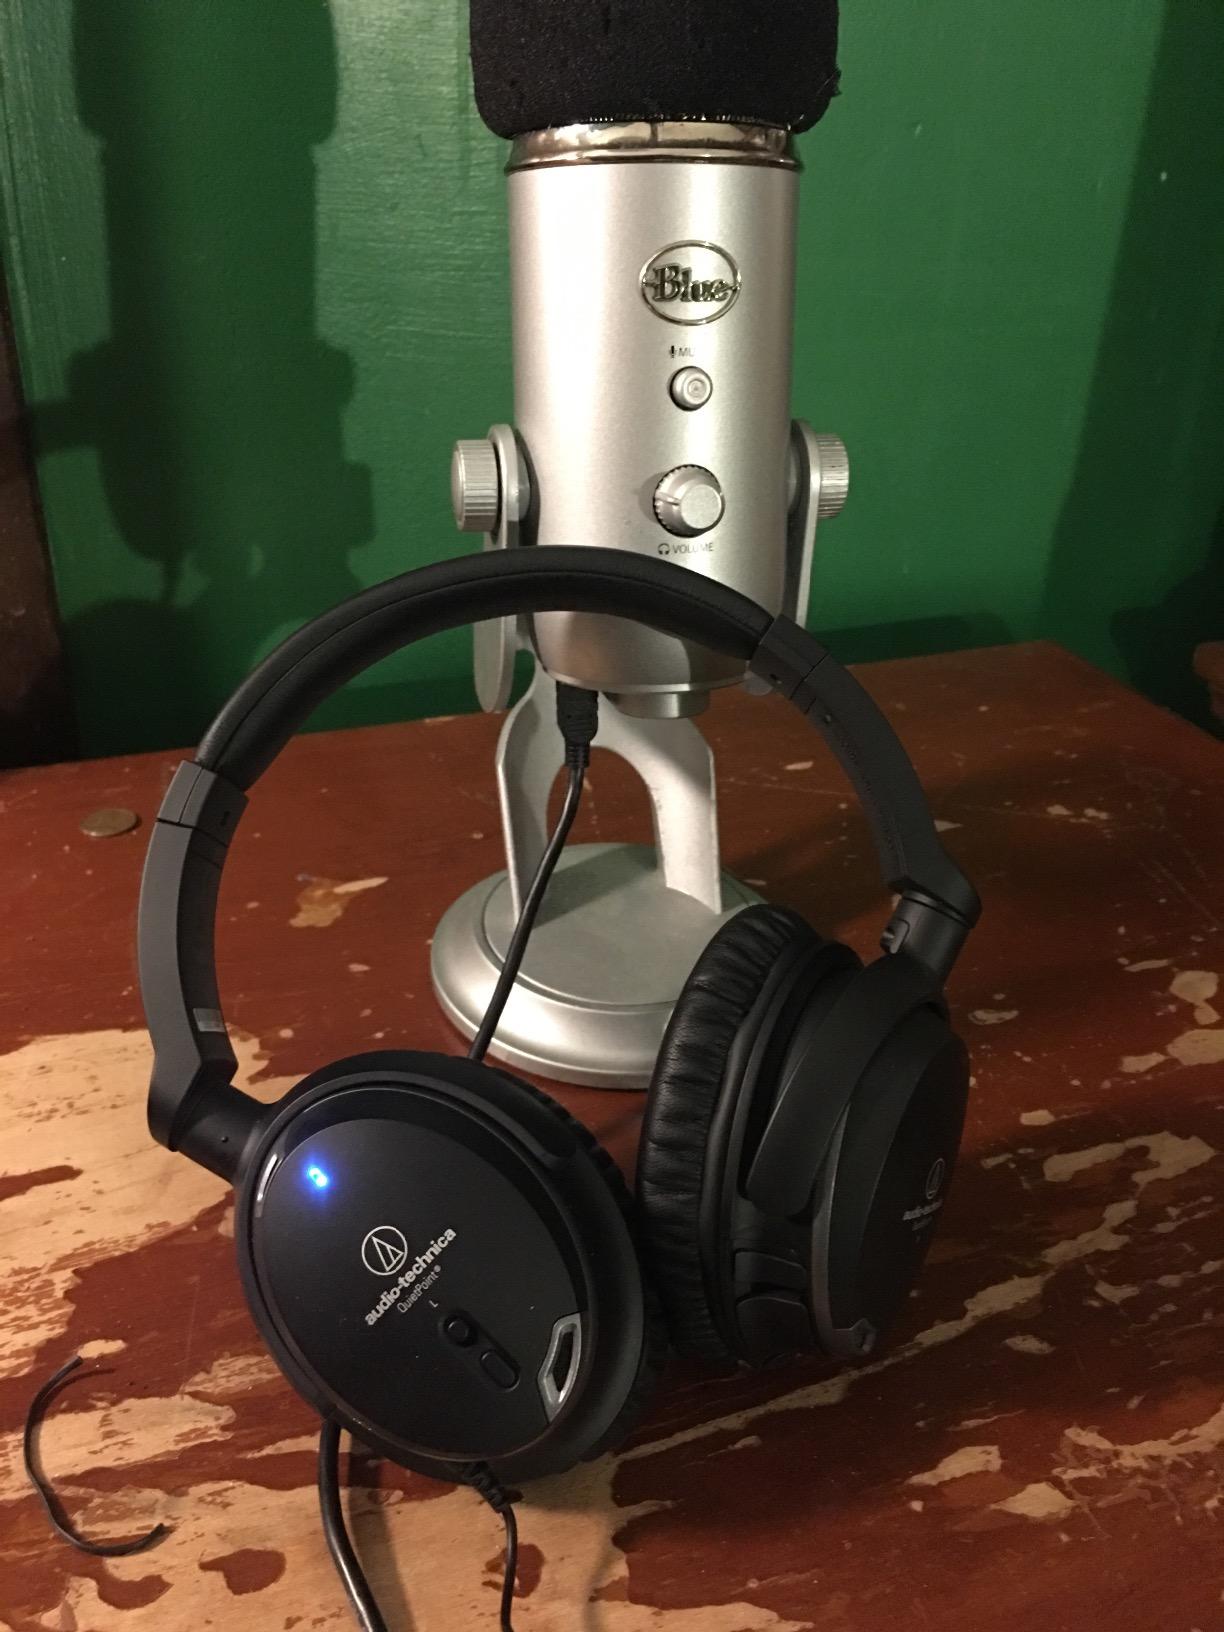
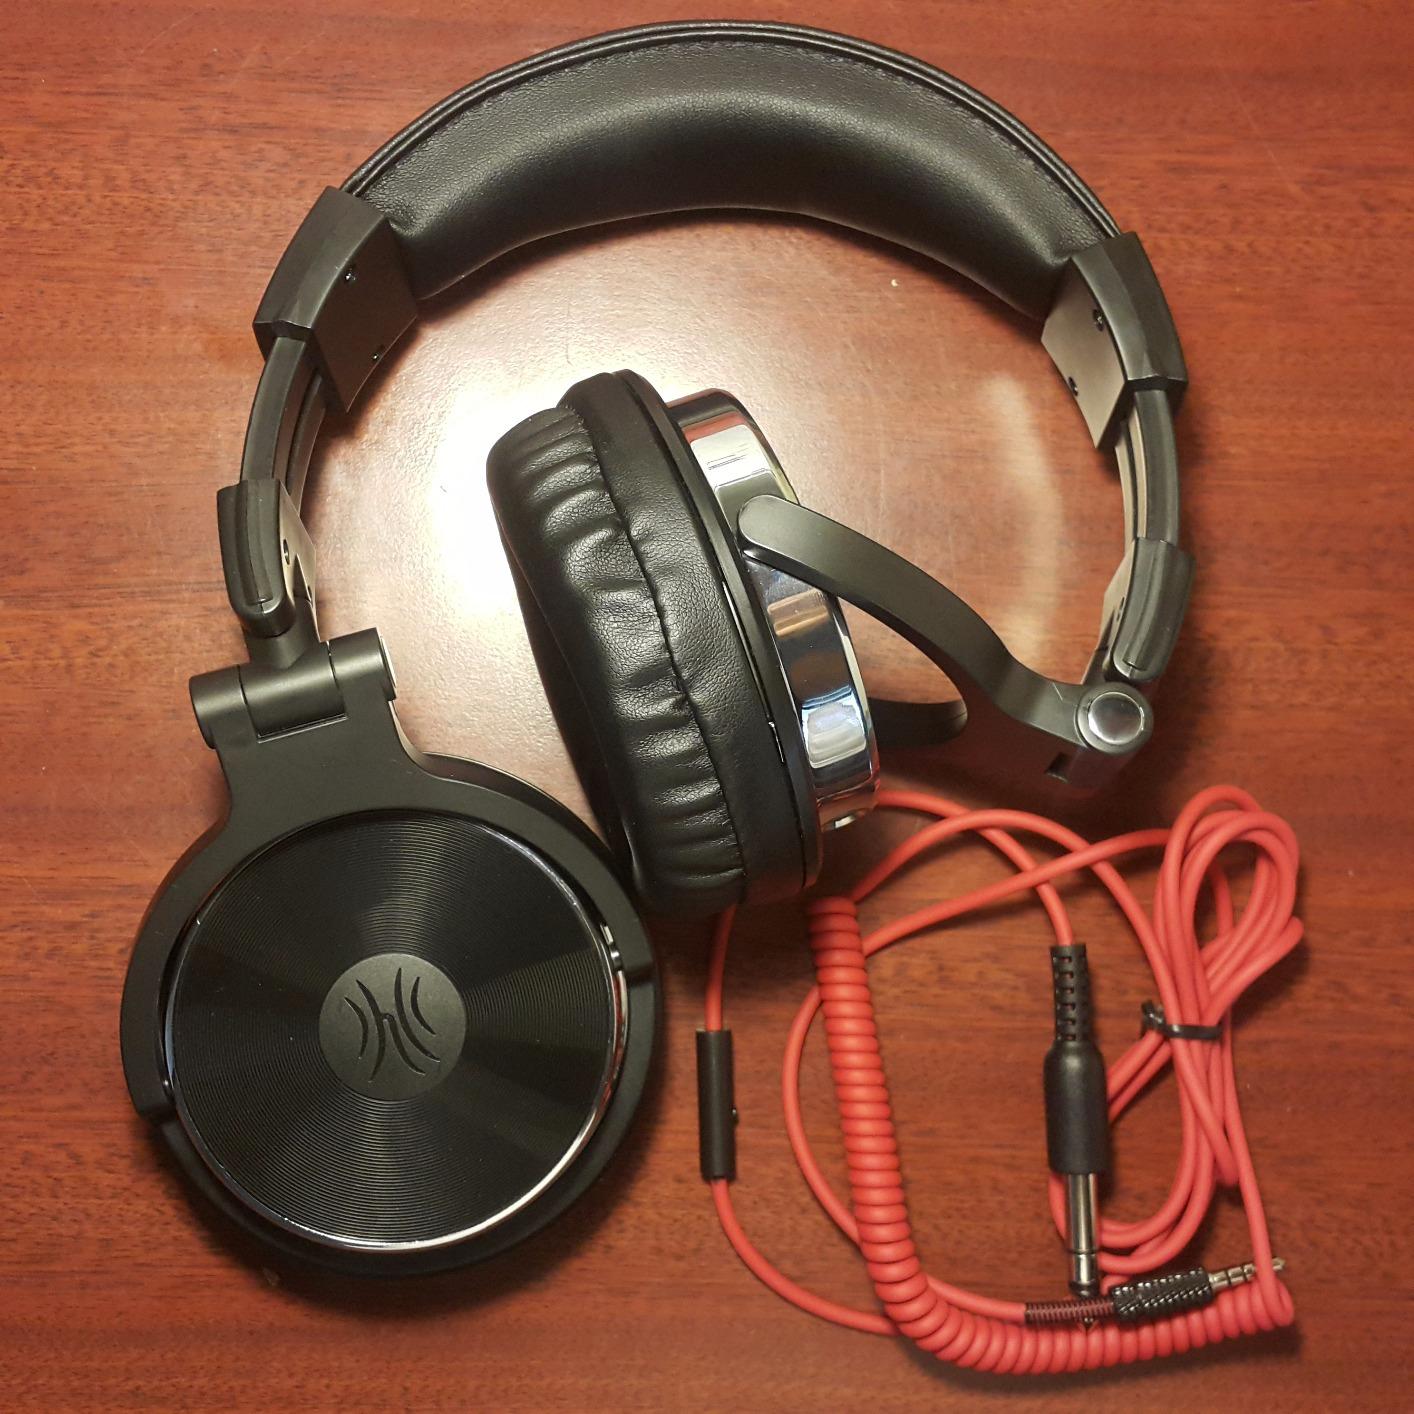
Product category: headphones
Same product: no